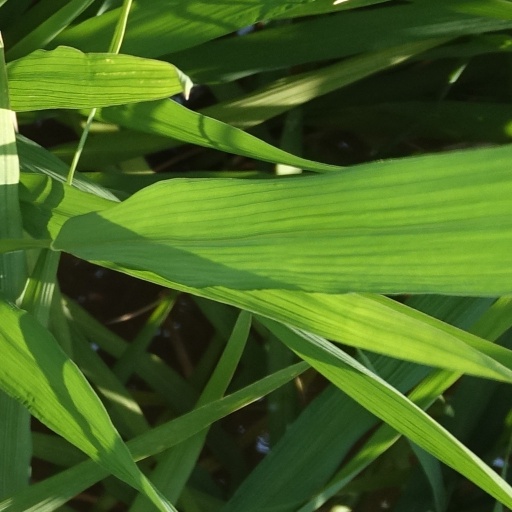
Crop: rice